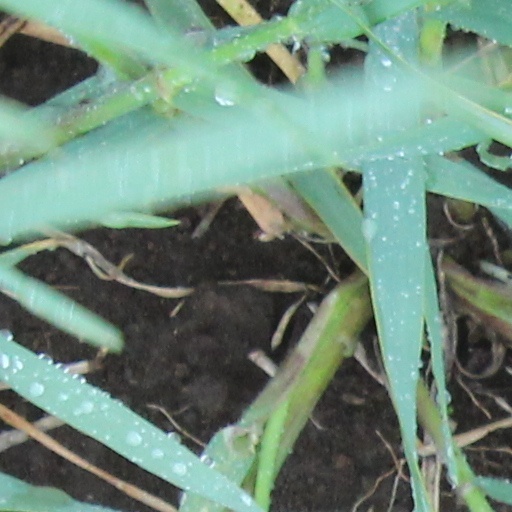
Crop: wheat